Age of Zombies

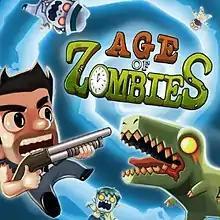

Age of Zombies is an action-adventure survival horror video game developed and published by Halfbrick Studios. It was released for PlayStation Portable, PlayStation 3 and iOS in 2010, for Android in 2011, for PlayStation Vita in 2013, and for Ouya in 2014.